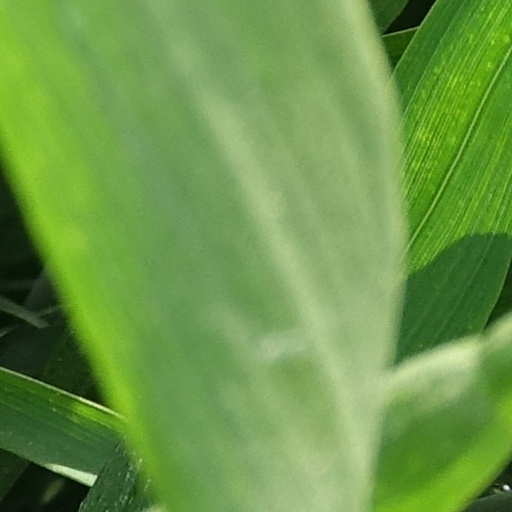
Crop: wheat